Answer in natural language. How many Beds are visible in the scene? Choose between the following options: 5, 4, 1, 1 or 3
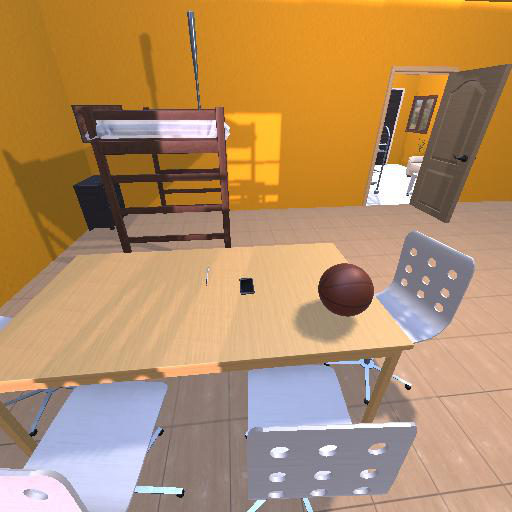
<answer>1</answer>